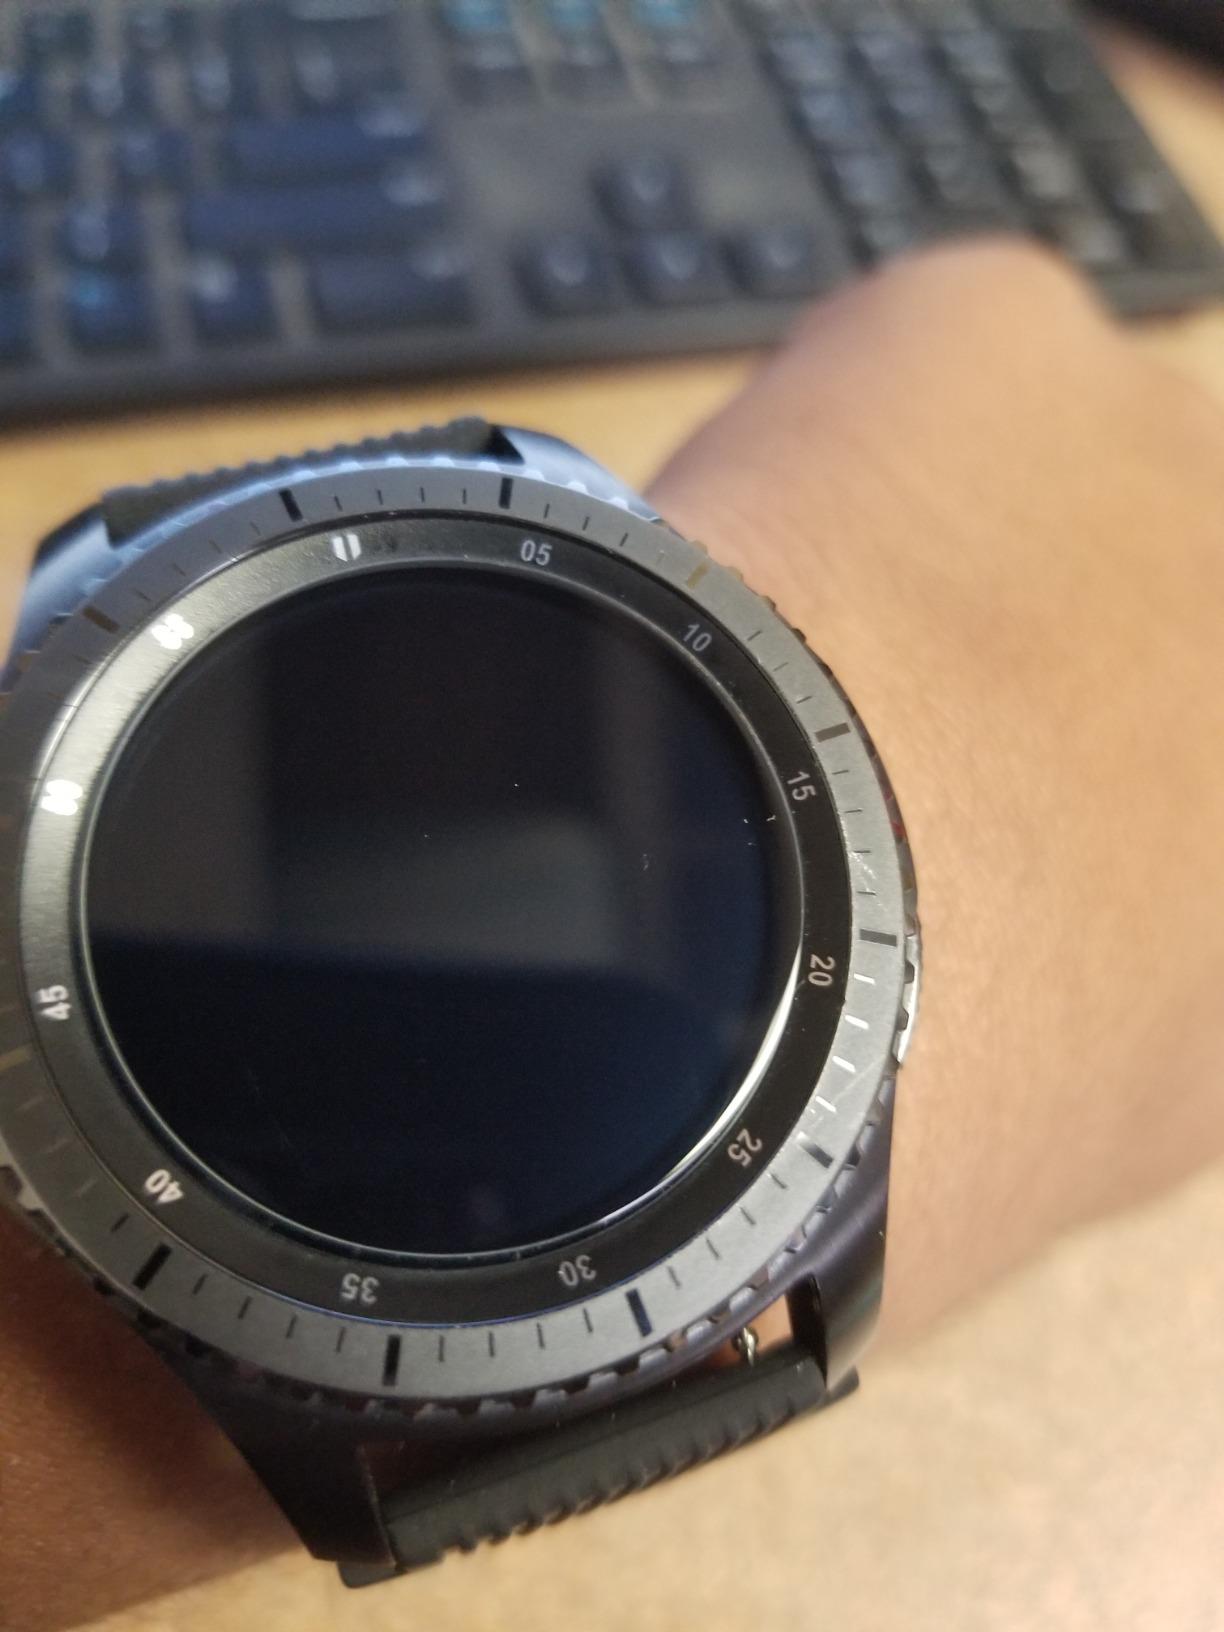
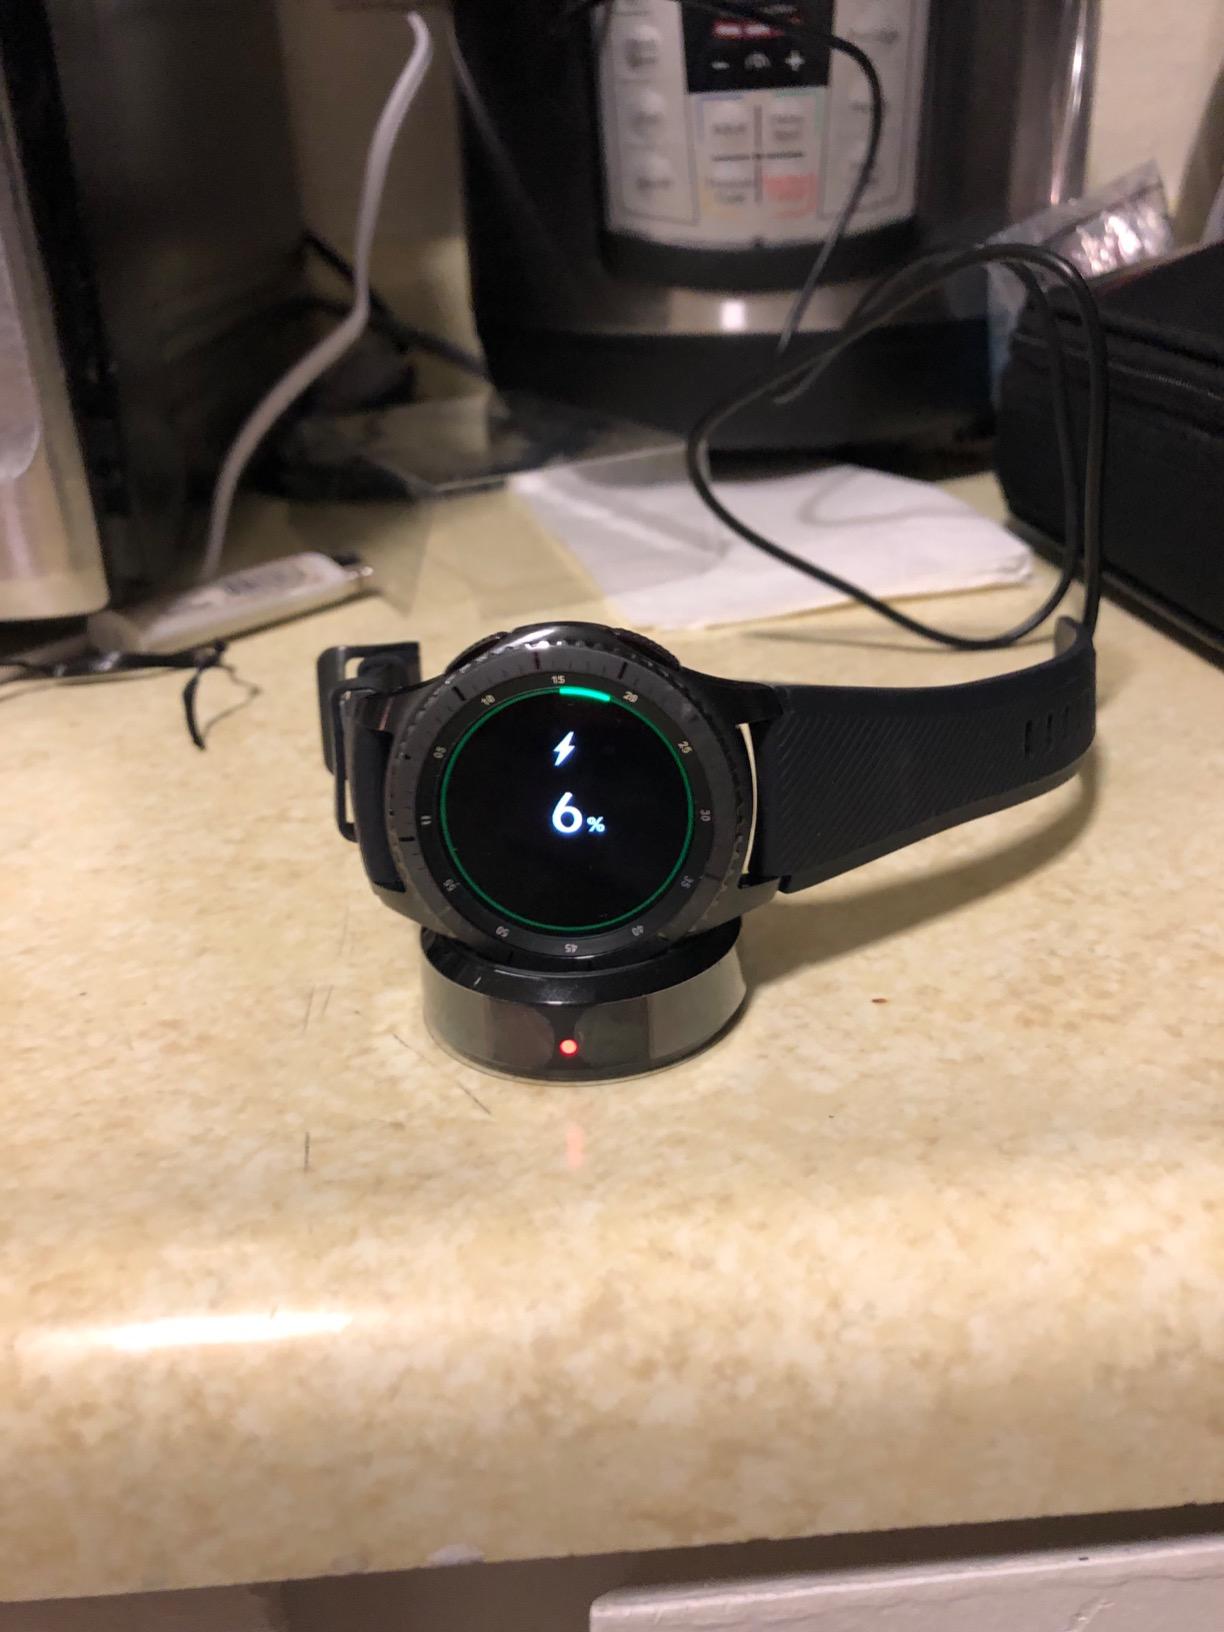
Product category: smartwatch
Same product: yes